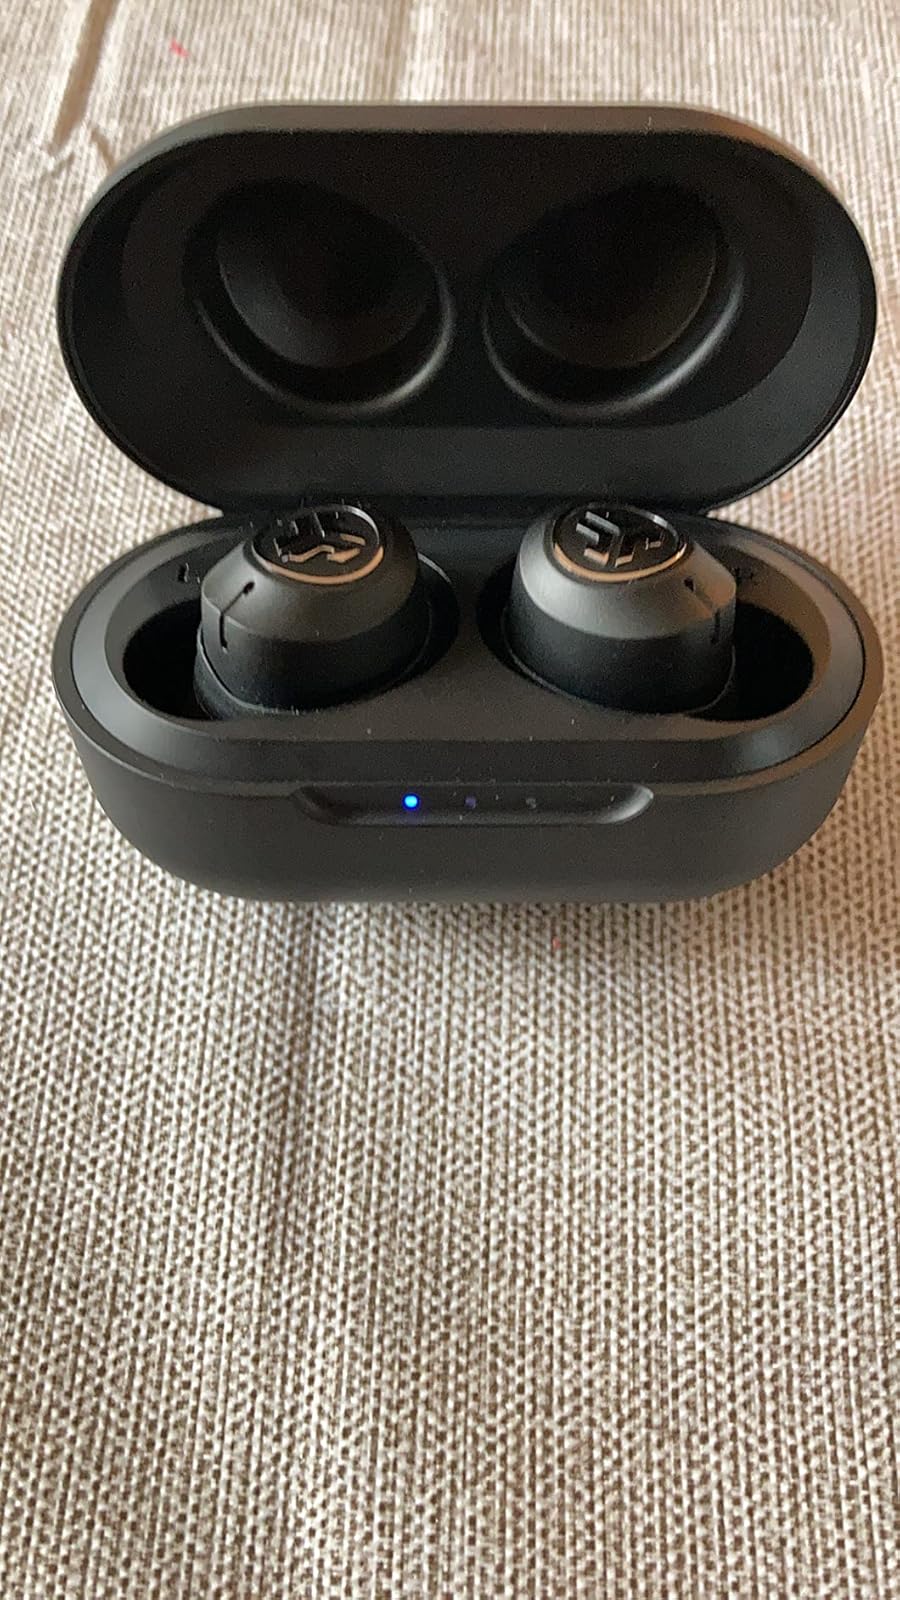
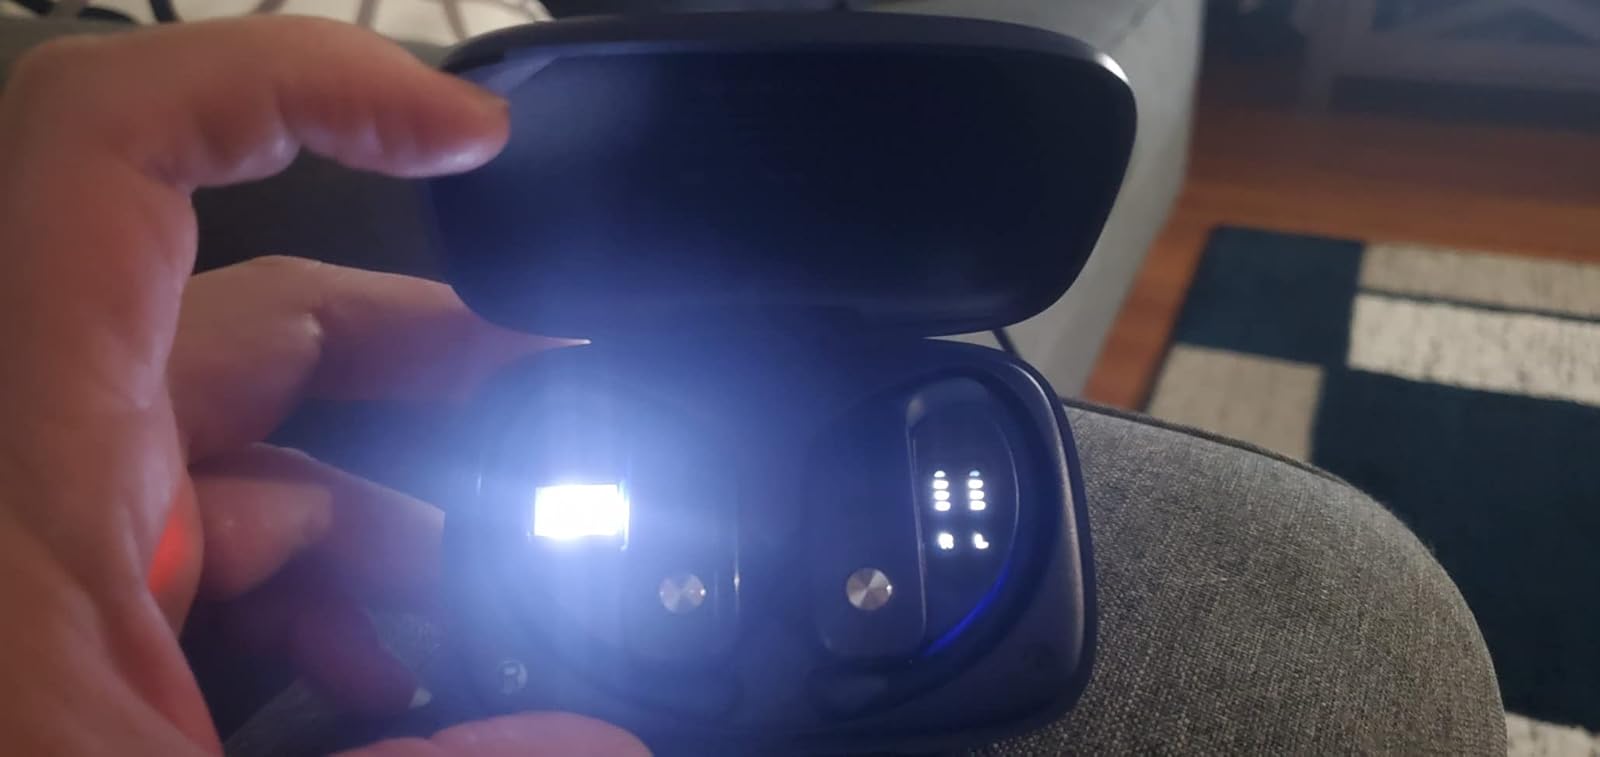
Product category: earbuds
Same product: no